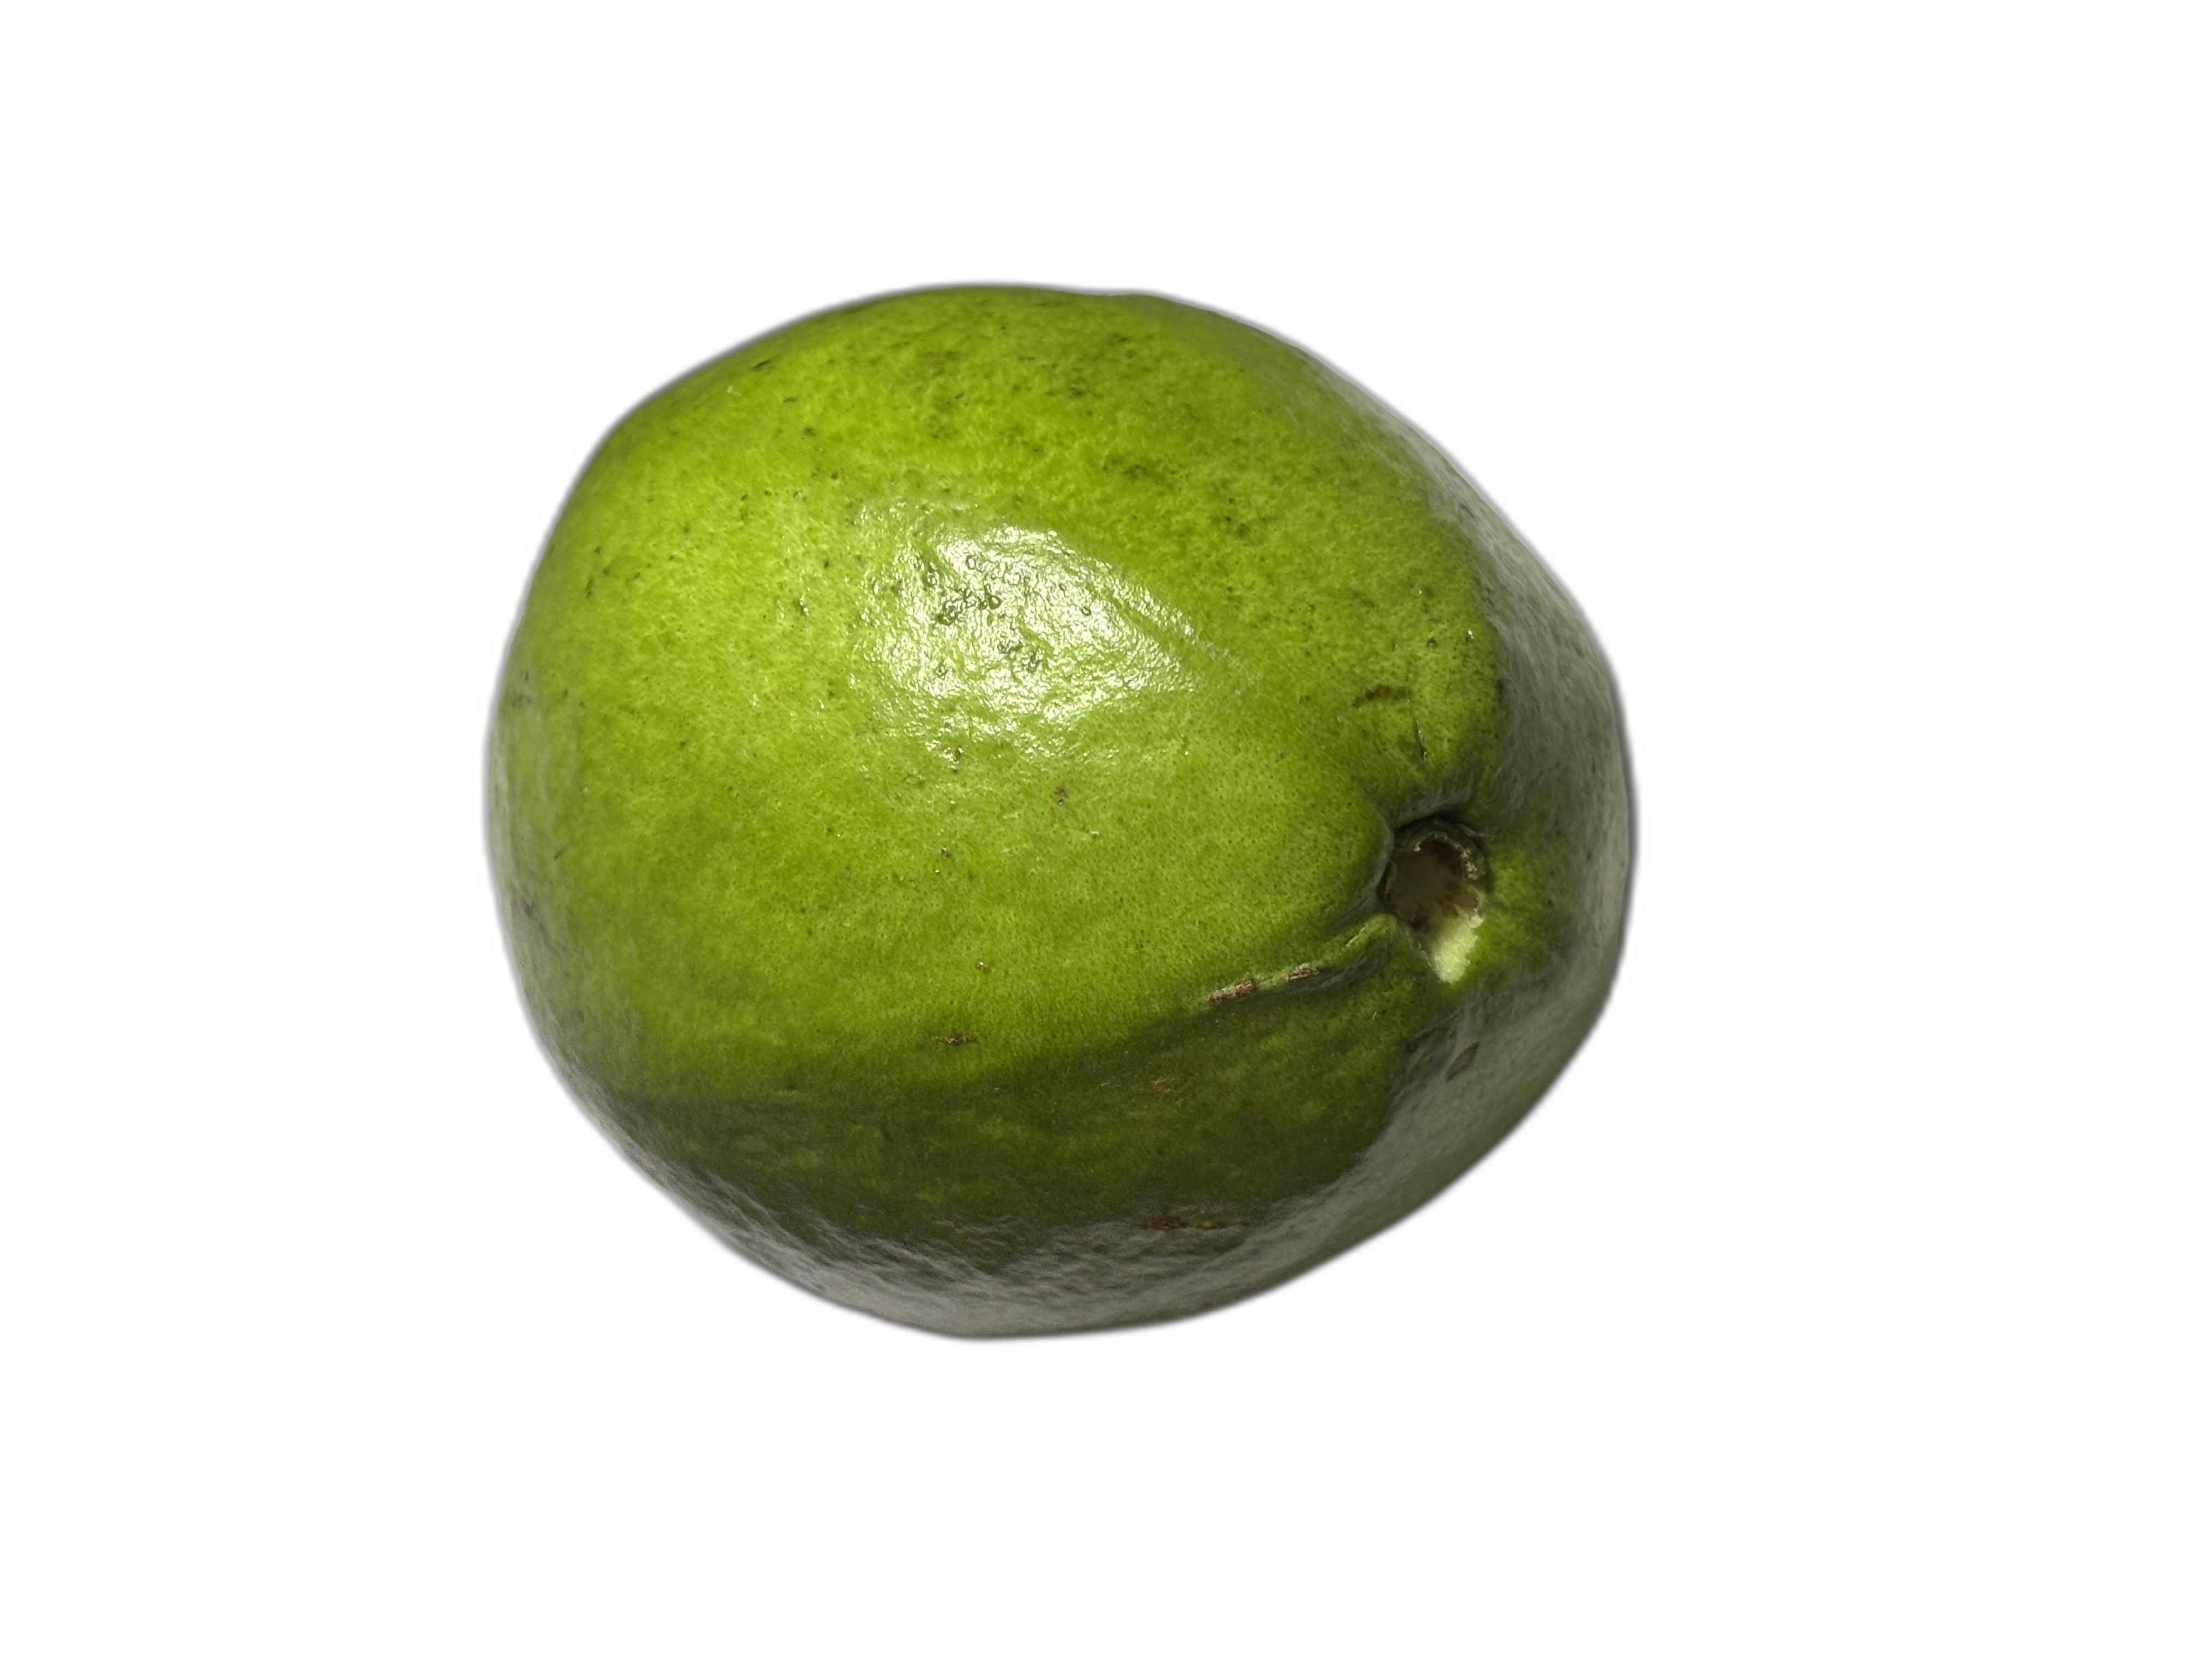
Plant part: fruit
Disease: Healthy